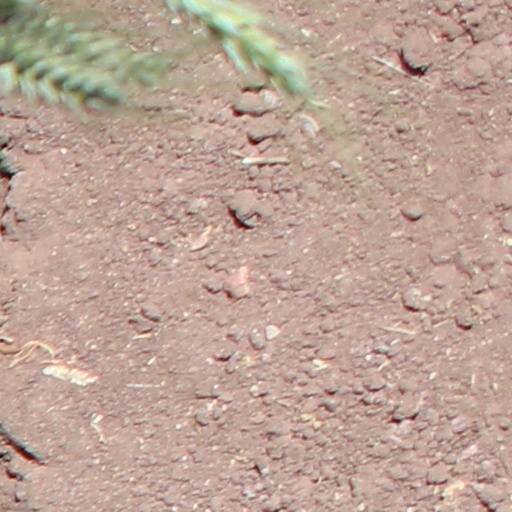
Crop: wheat